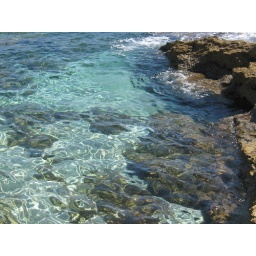
Crystal clear water in Crete